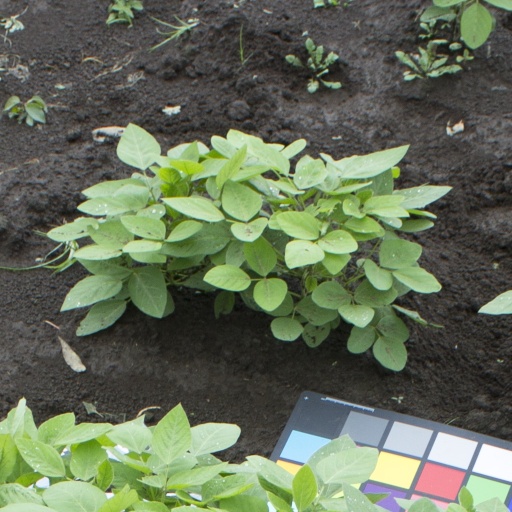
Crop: soybean